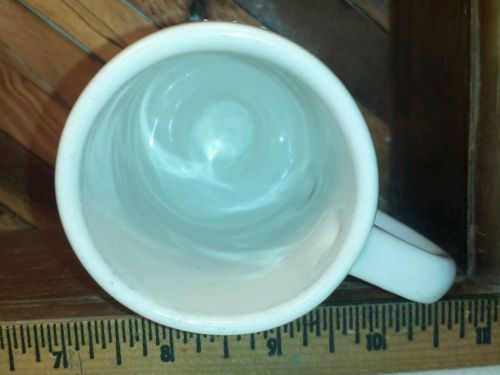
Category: mug